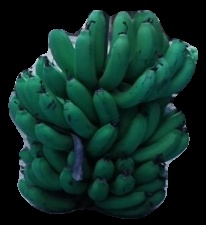
Variety: pachbale
Grade: grade2